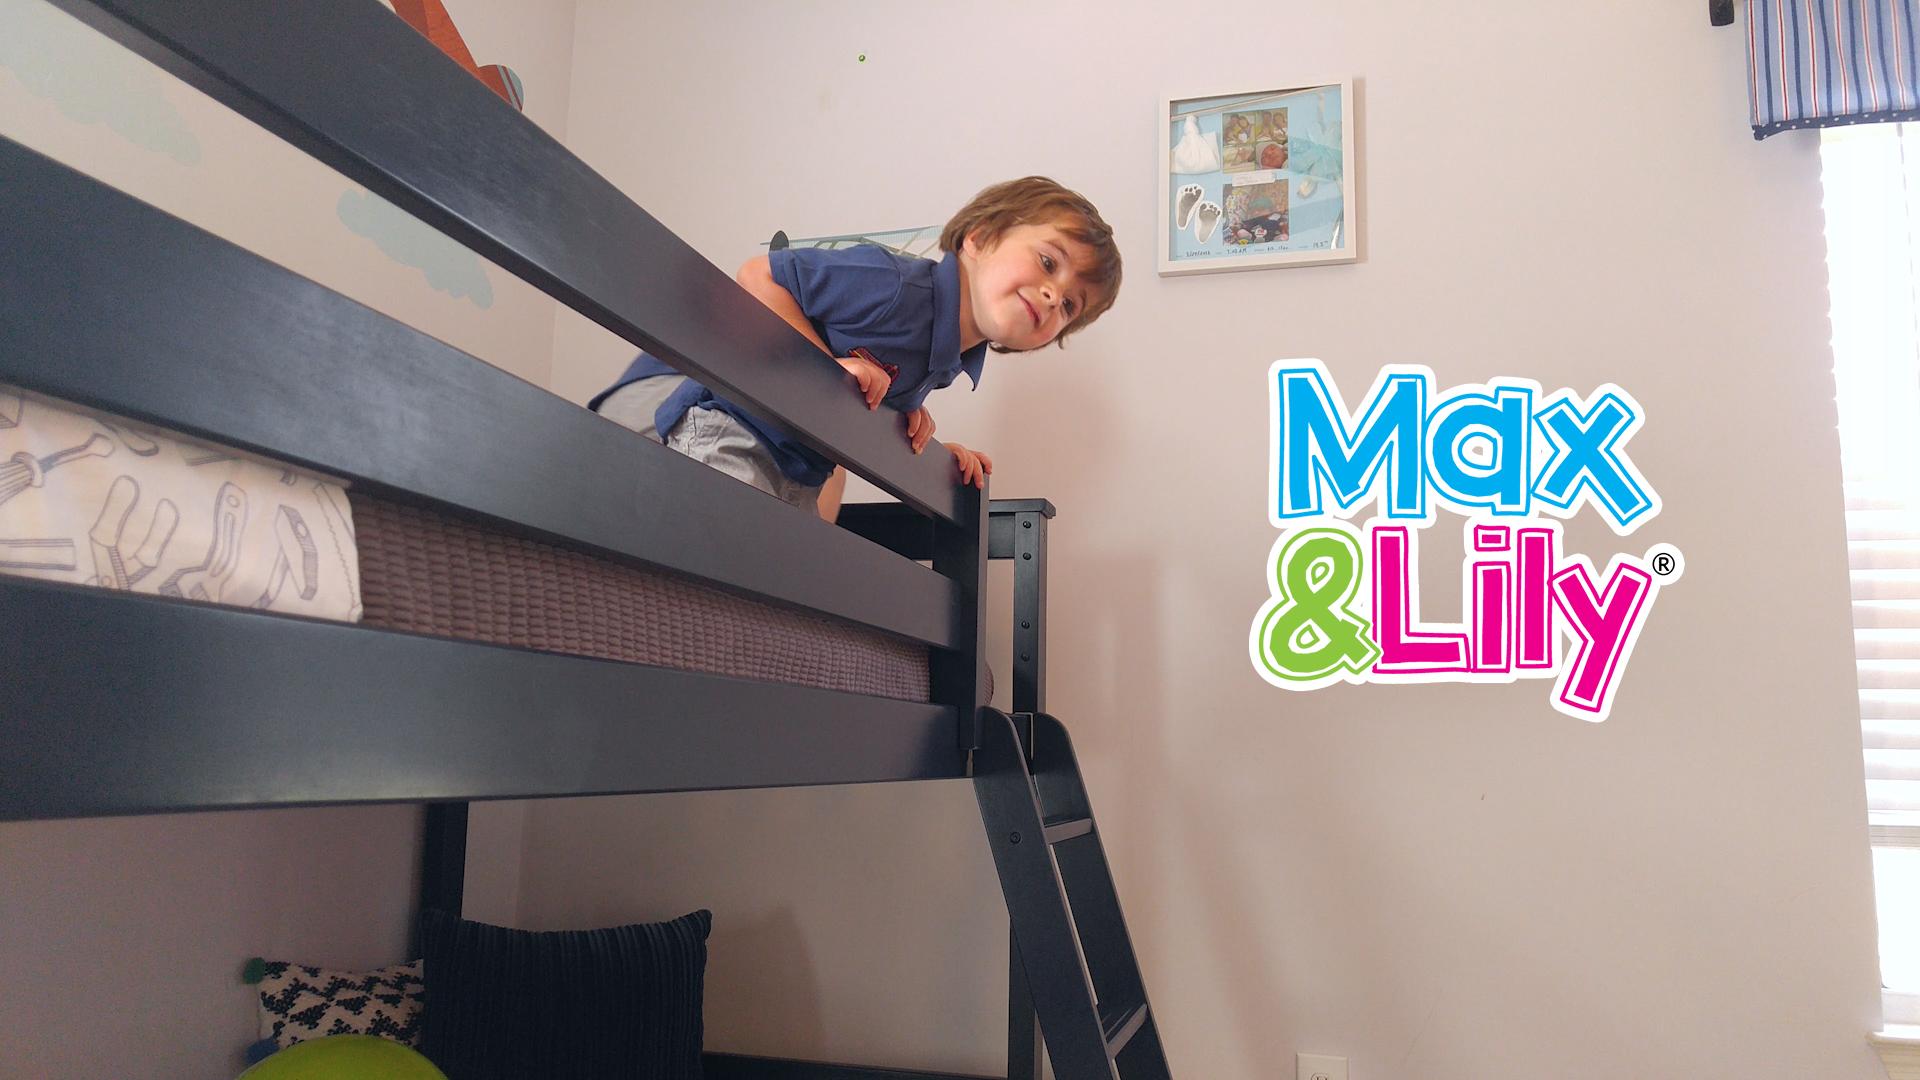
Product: Max & Lily Solid Wood Full-Size Bed with Under Bed Storage Drawers, White
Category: Home & Kitchen | Furniture | Kids' Furniture | Bed Frames, Headboards & Footboards
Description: Superior Quality: Solid New Zealand Pine wood bed frame.
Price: $24.95
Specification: ProductDimensions:38.6x57.6x81.5inches|ItemWeight:120pounds|ShippingWeight:125pounds|Manufacturer:MaxwoodFurnitureInc.|ASIN:B06XSC5HMB|Itemmodelnumber:17-7211-002